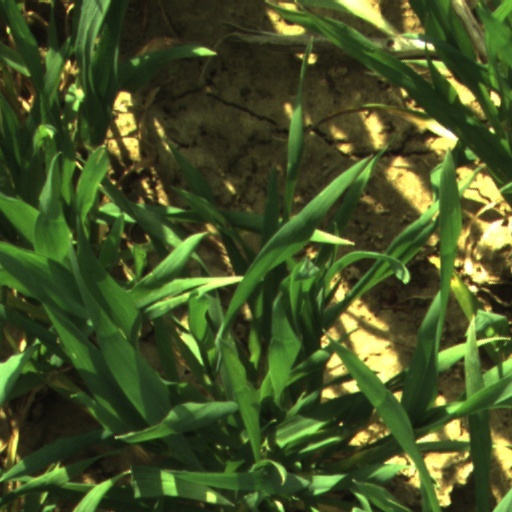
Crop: wheat